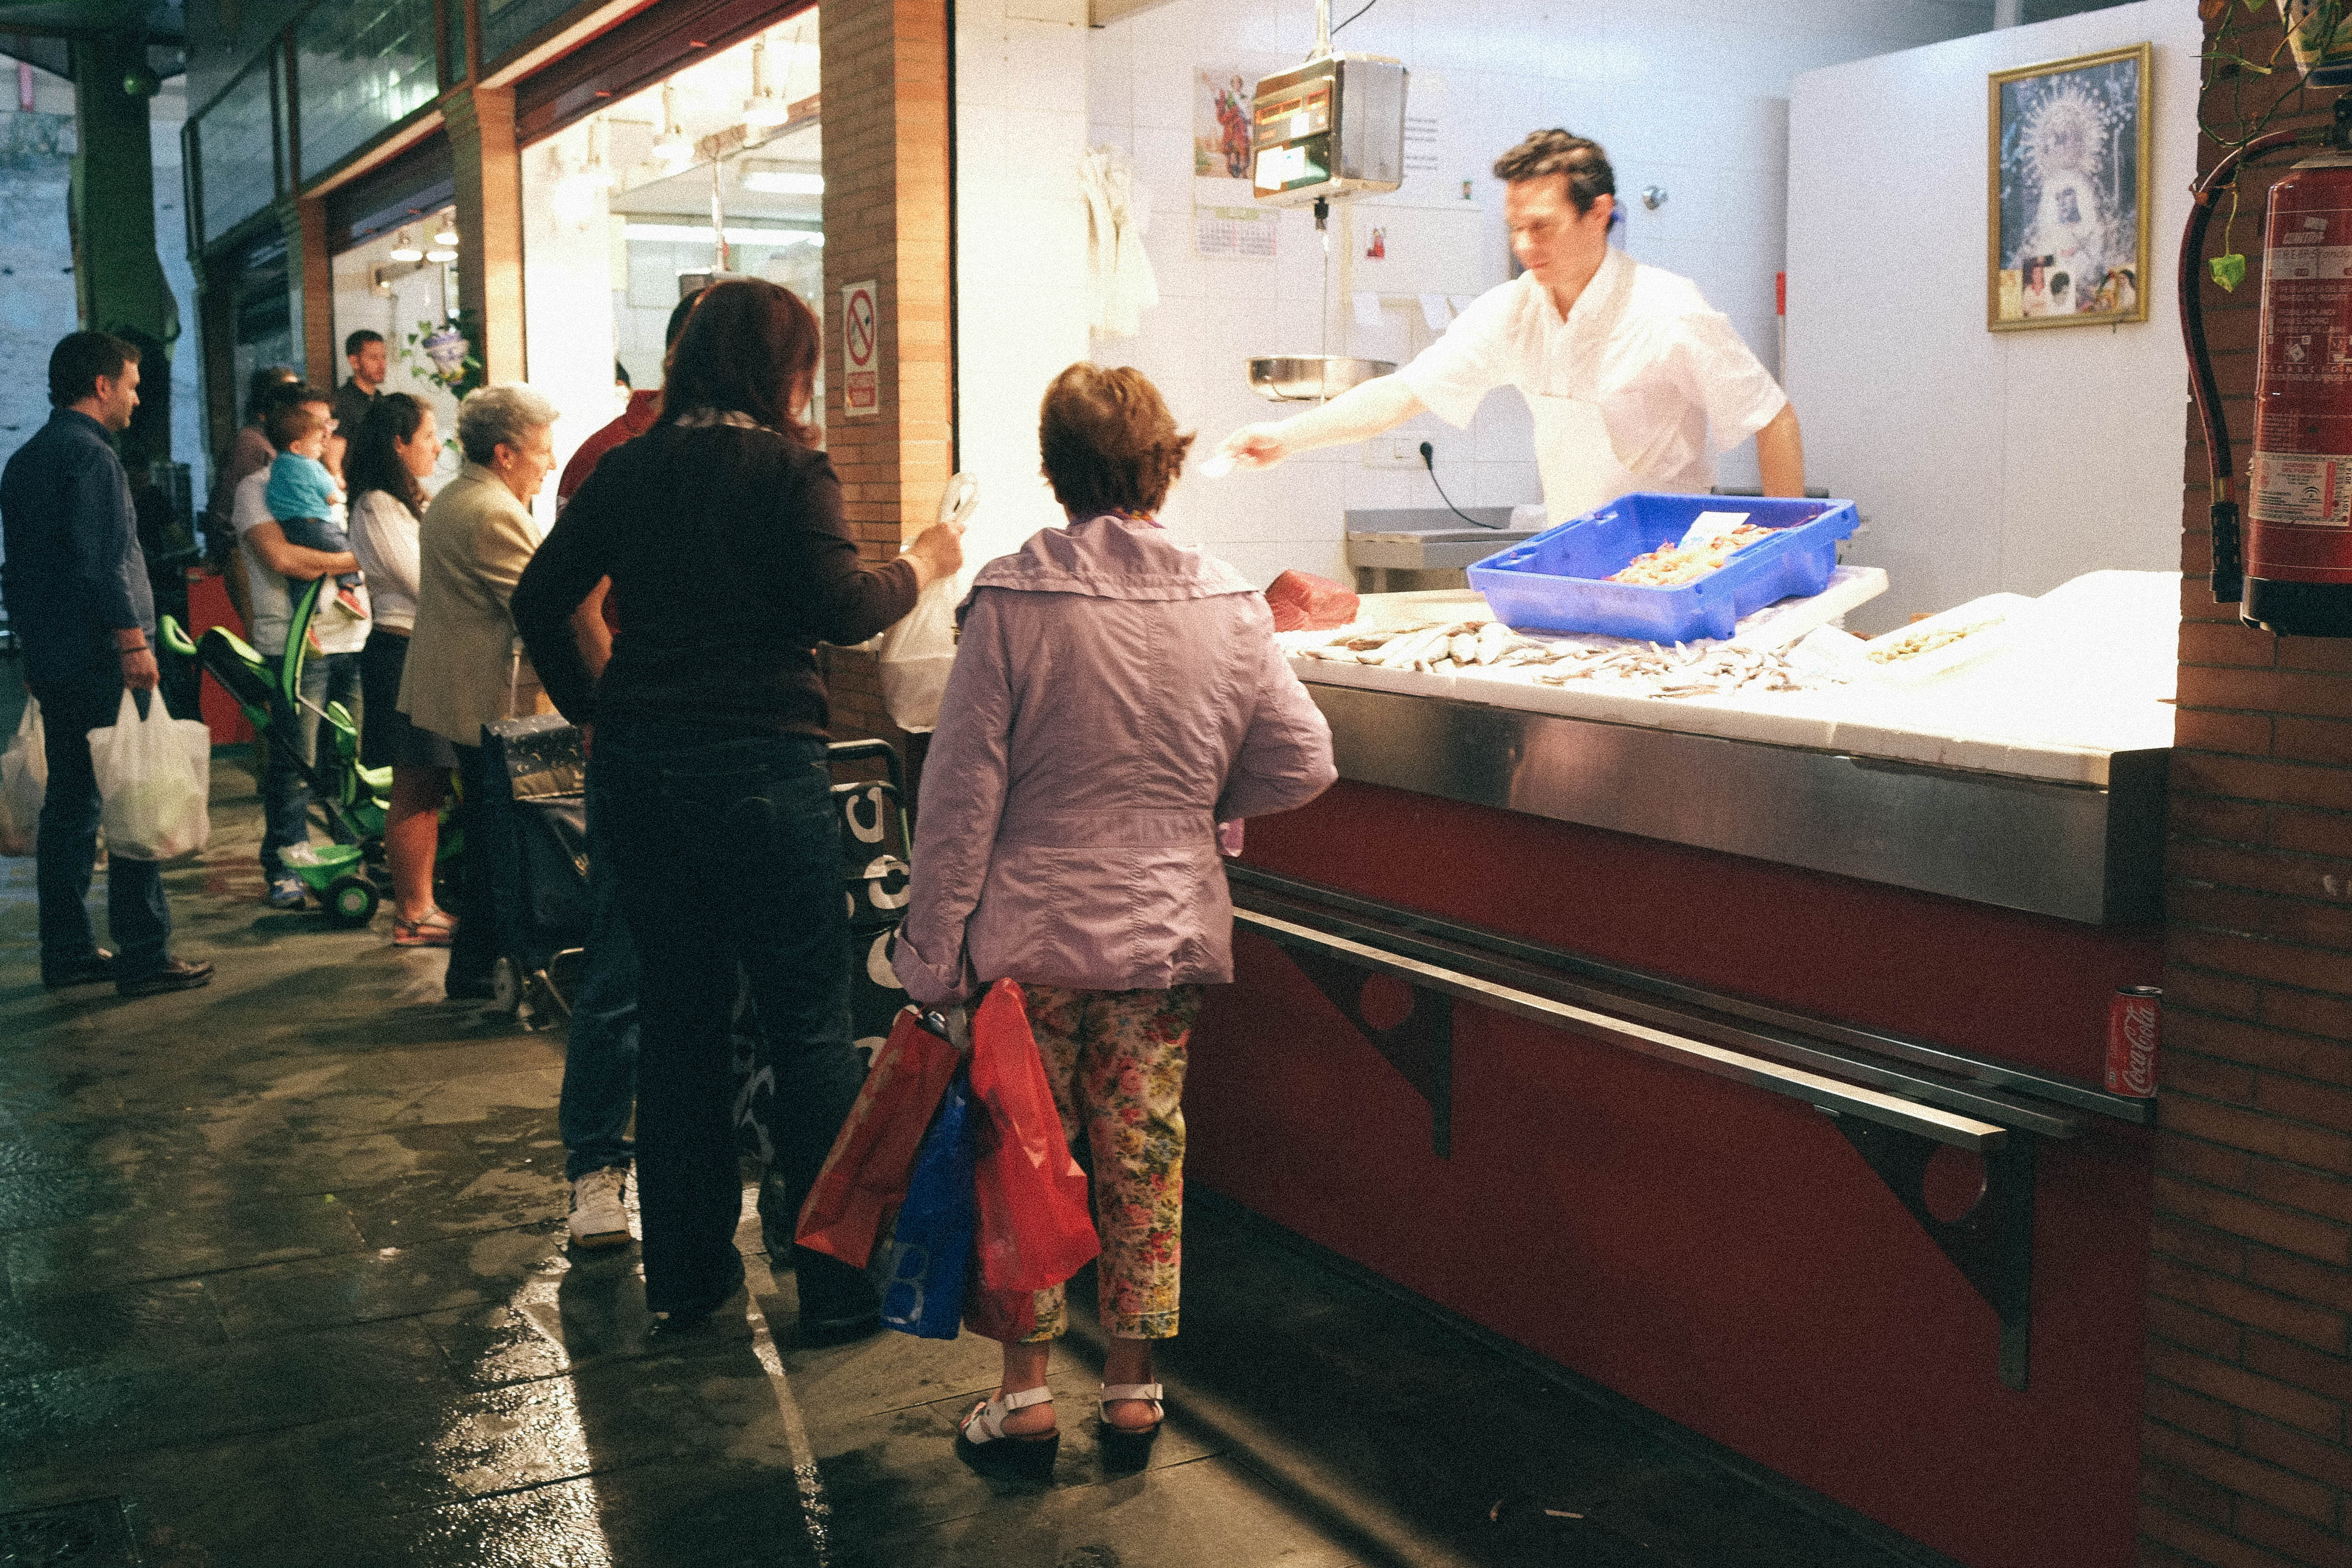
girl, street, urban, sevilla, andalusia, triana